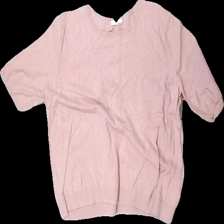
View: front
Type: T-shirt
Category: Ladies
Brand: H&M
Colors: Pink
Material: 63% Viscose 37% Nylon
Cut: C-collar
Size: XL
Season: All
Price range: 50-100
Recommended usage: Reuse
Description: pink knitted sweater